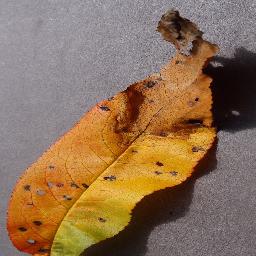
Label: Peach___Bacterial_spot